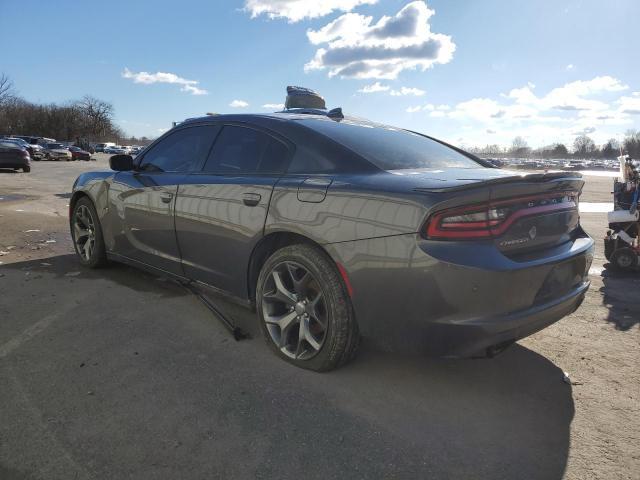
Aucun dommage détecté.
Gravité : aucun